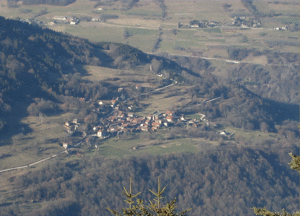
Vue sur Le Moutaret depuis le Collet"